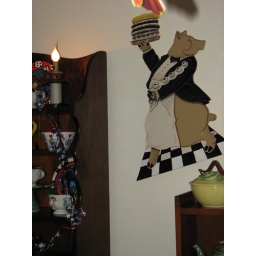
Antique restaurant sign I got in NC Tobacco warehouse shop